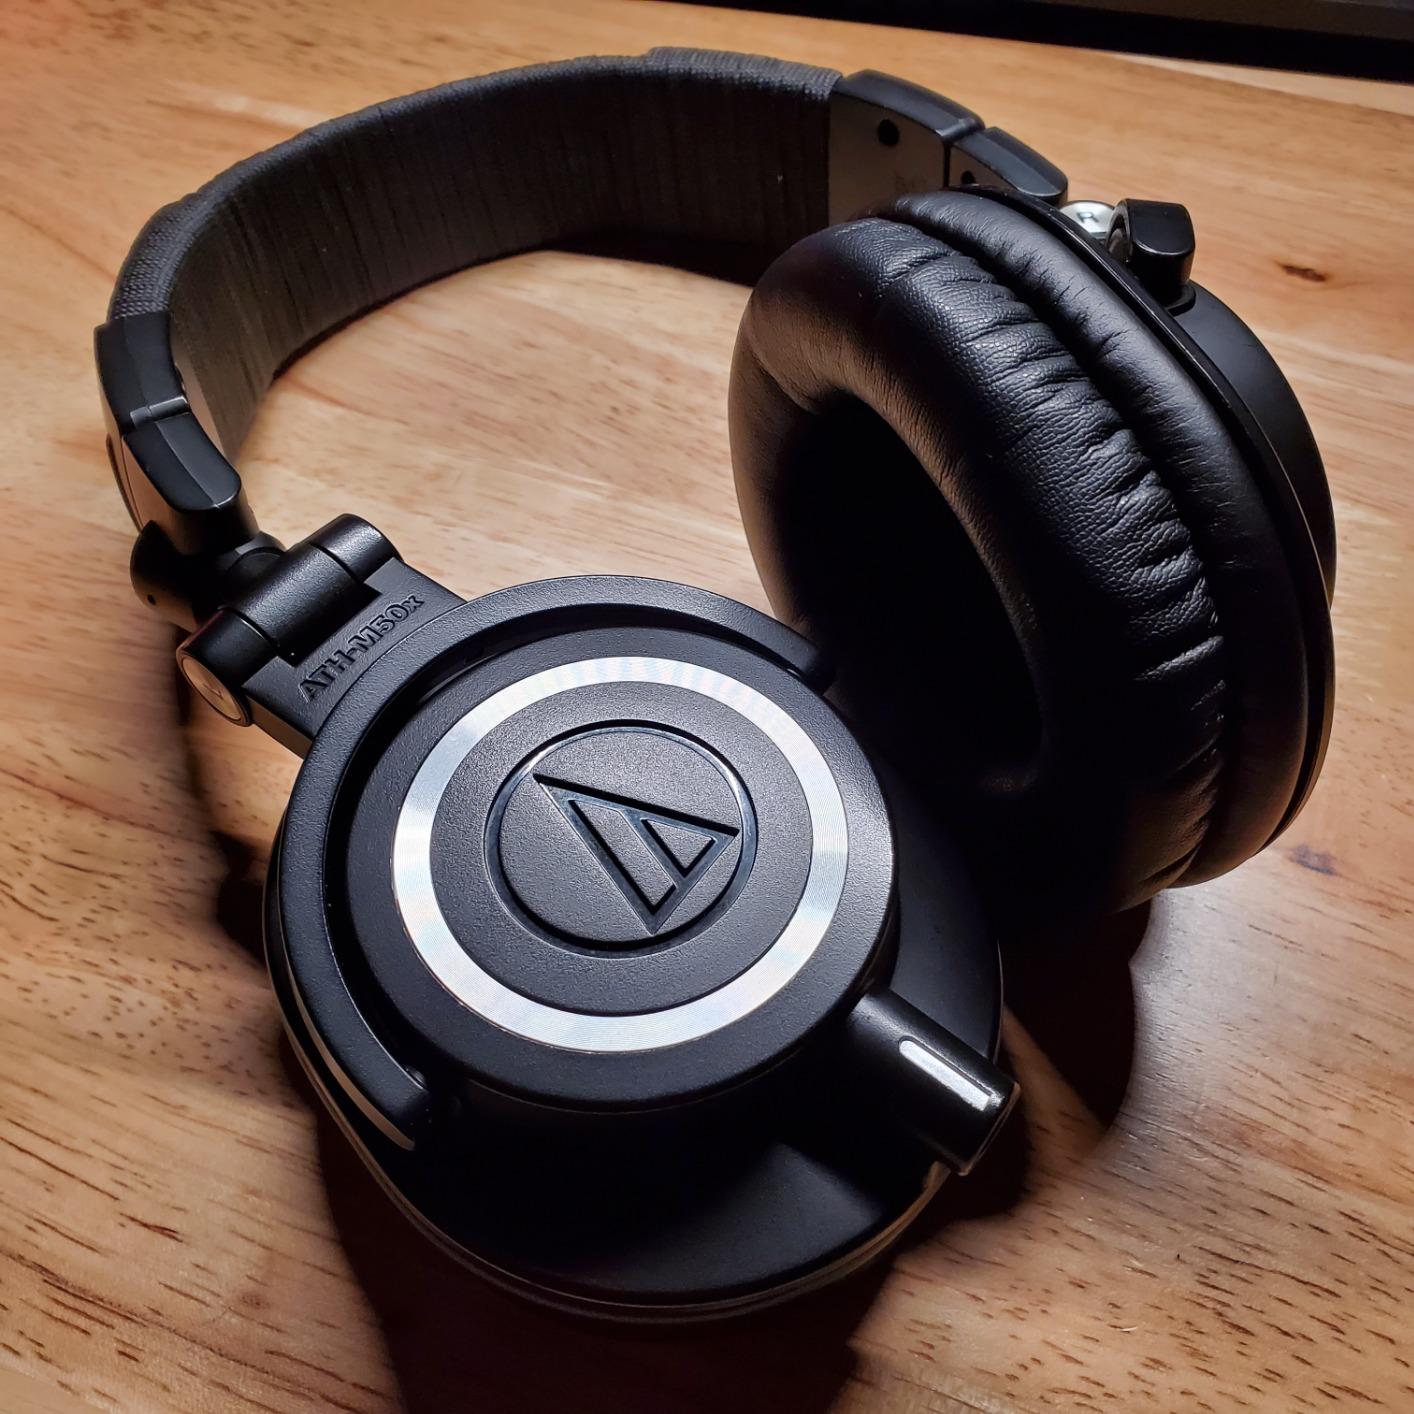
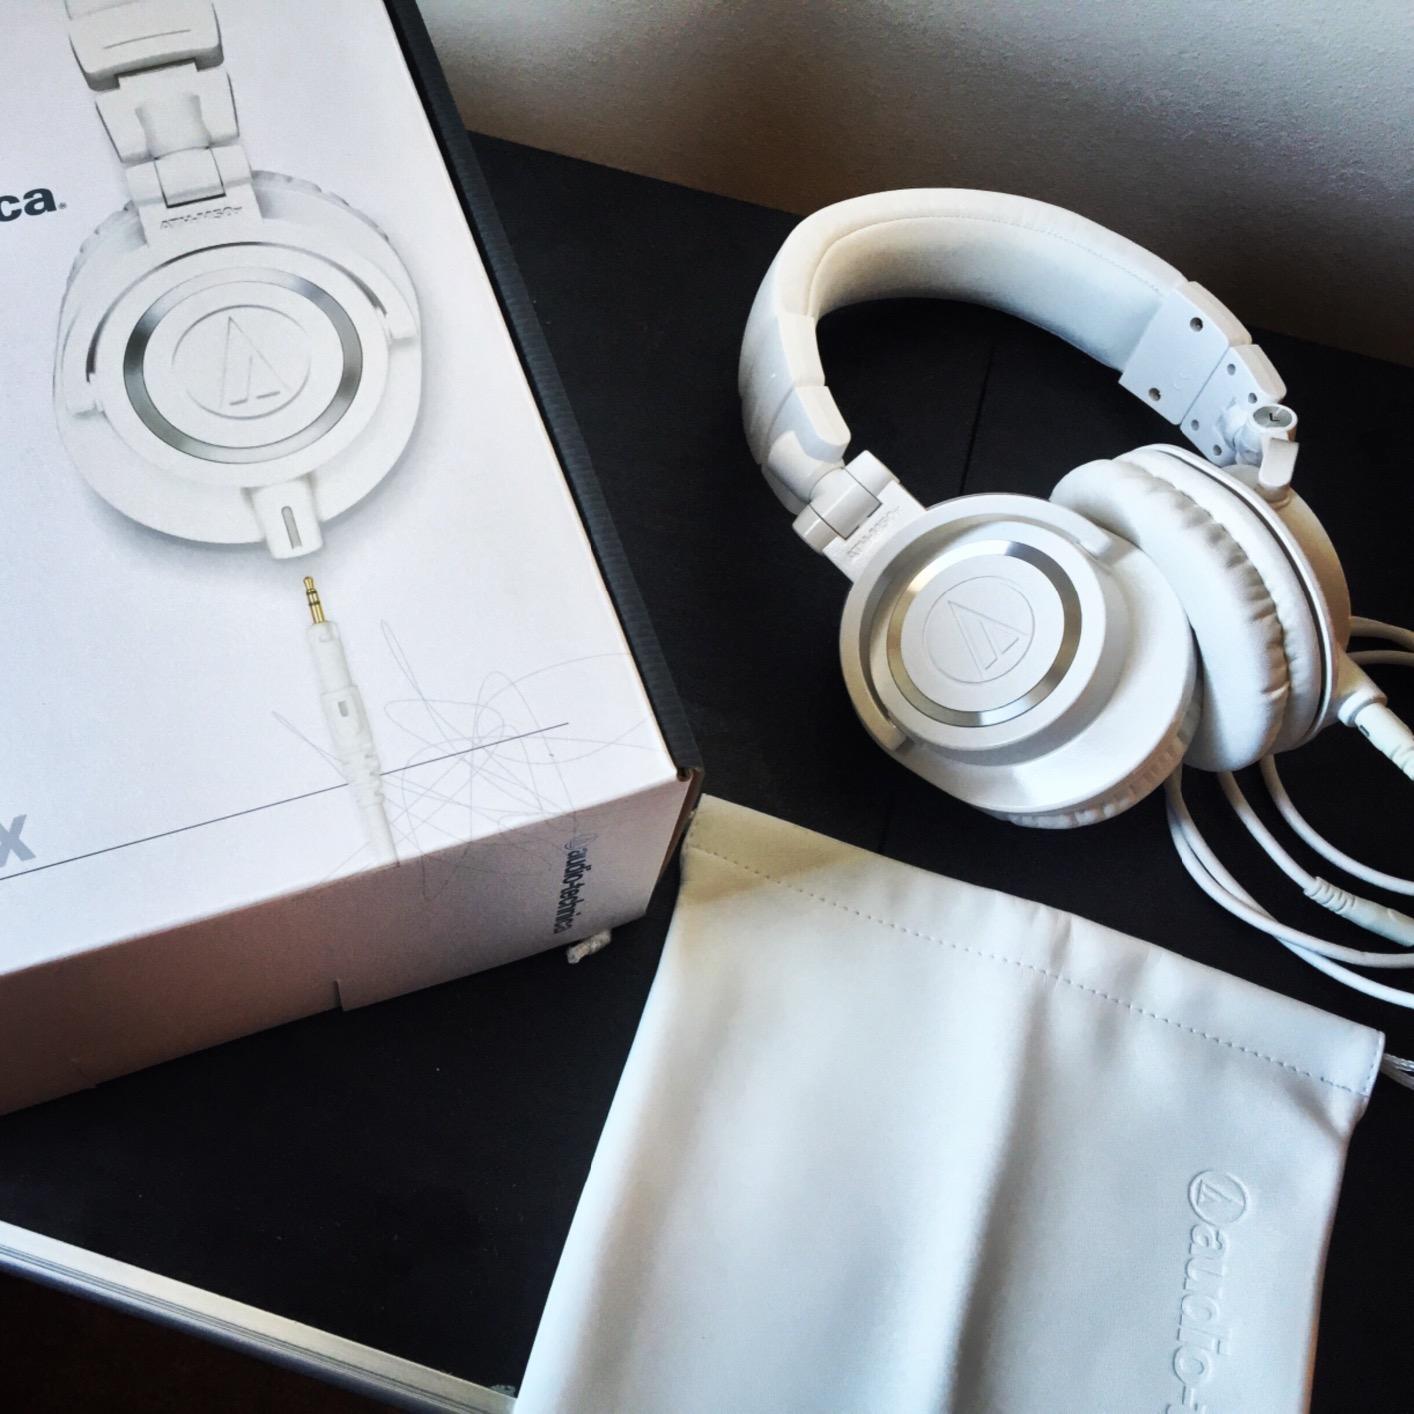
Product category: headphones
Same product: no